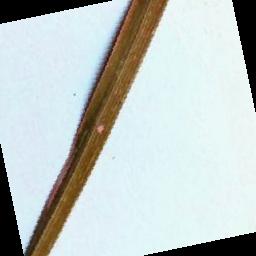
Label: Rice___Leaf_Blast